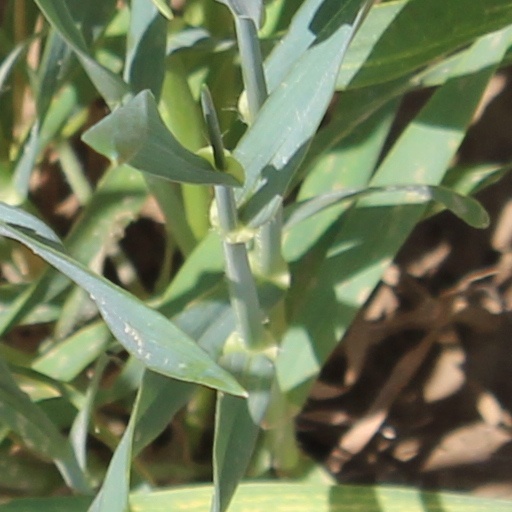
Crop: wheat